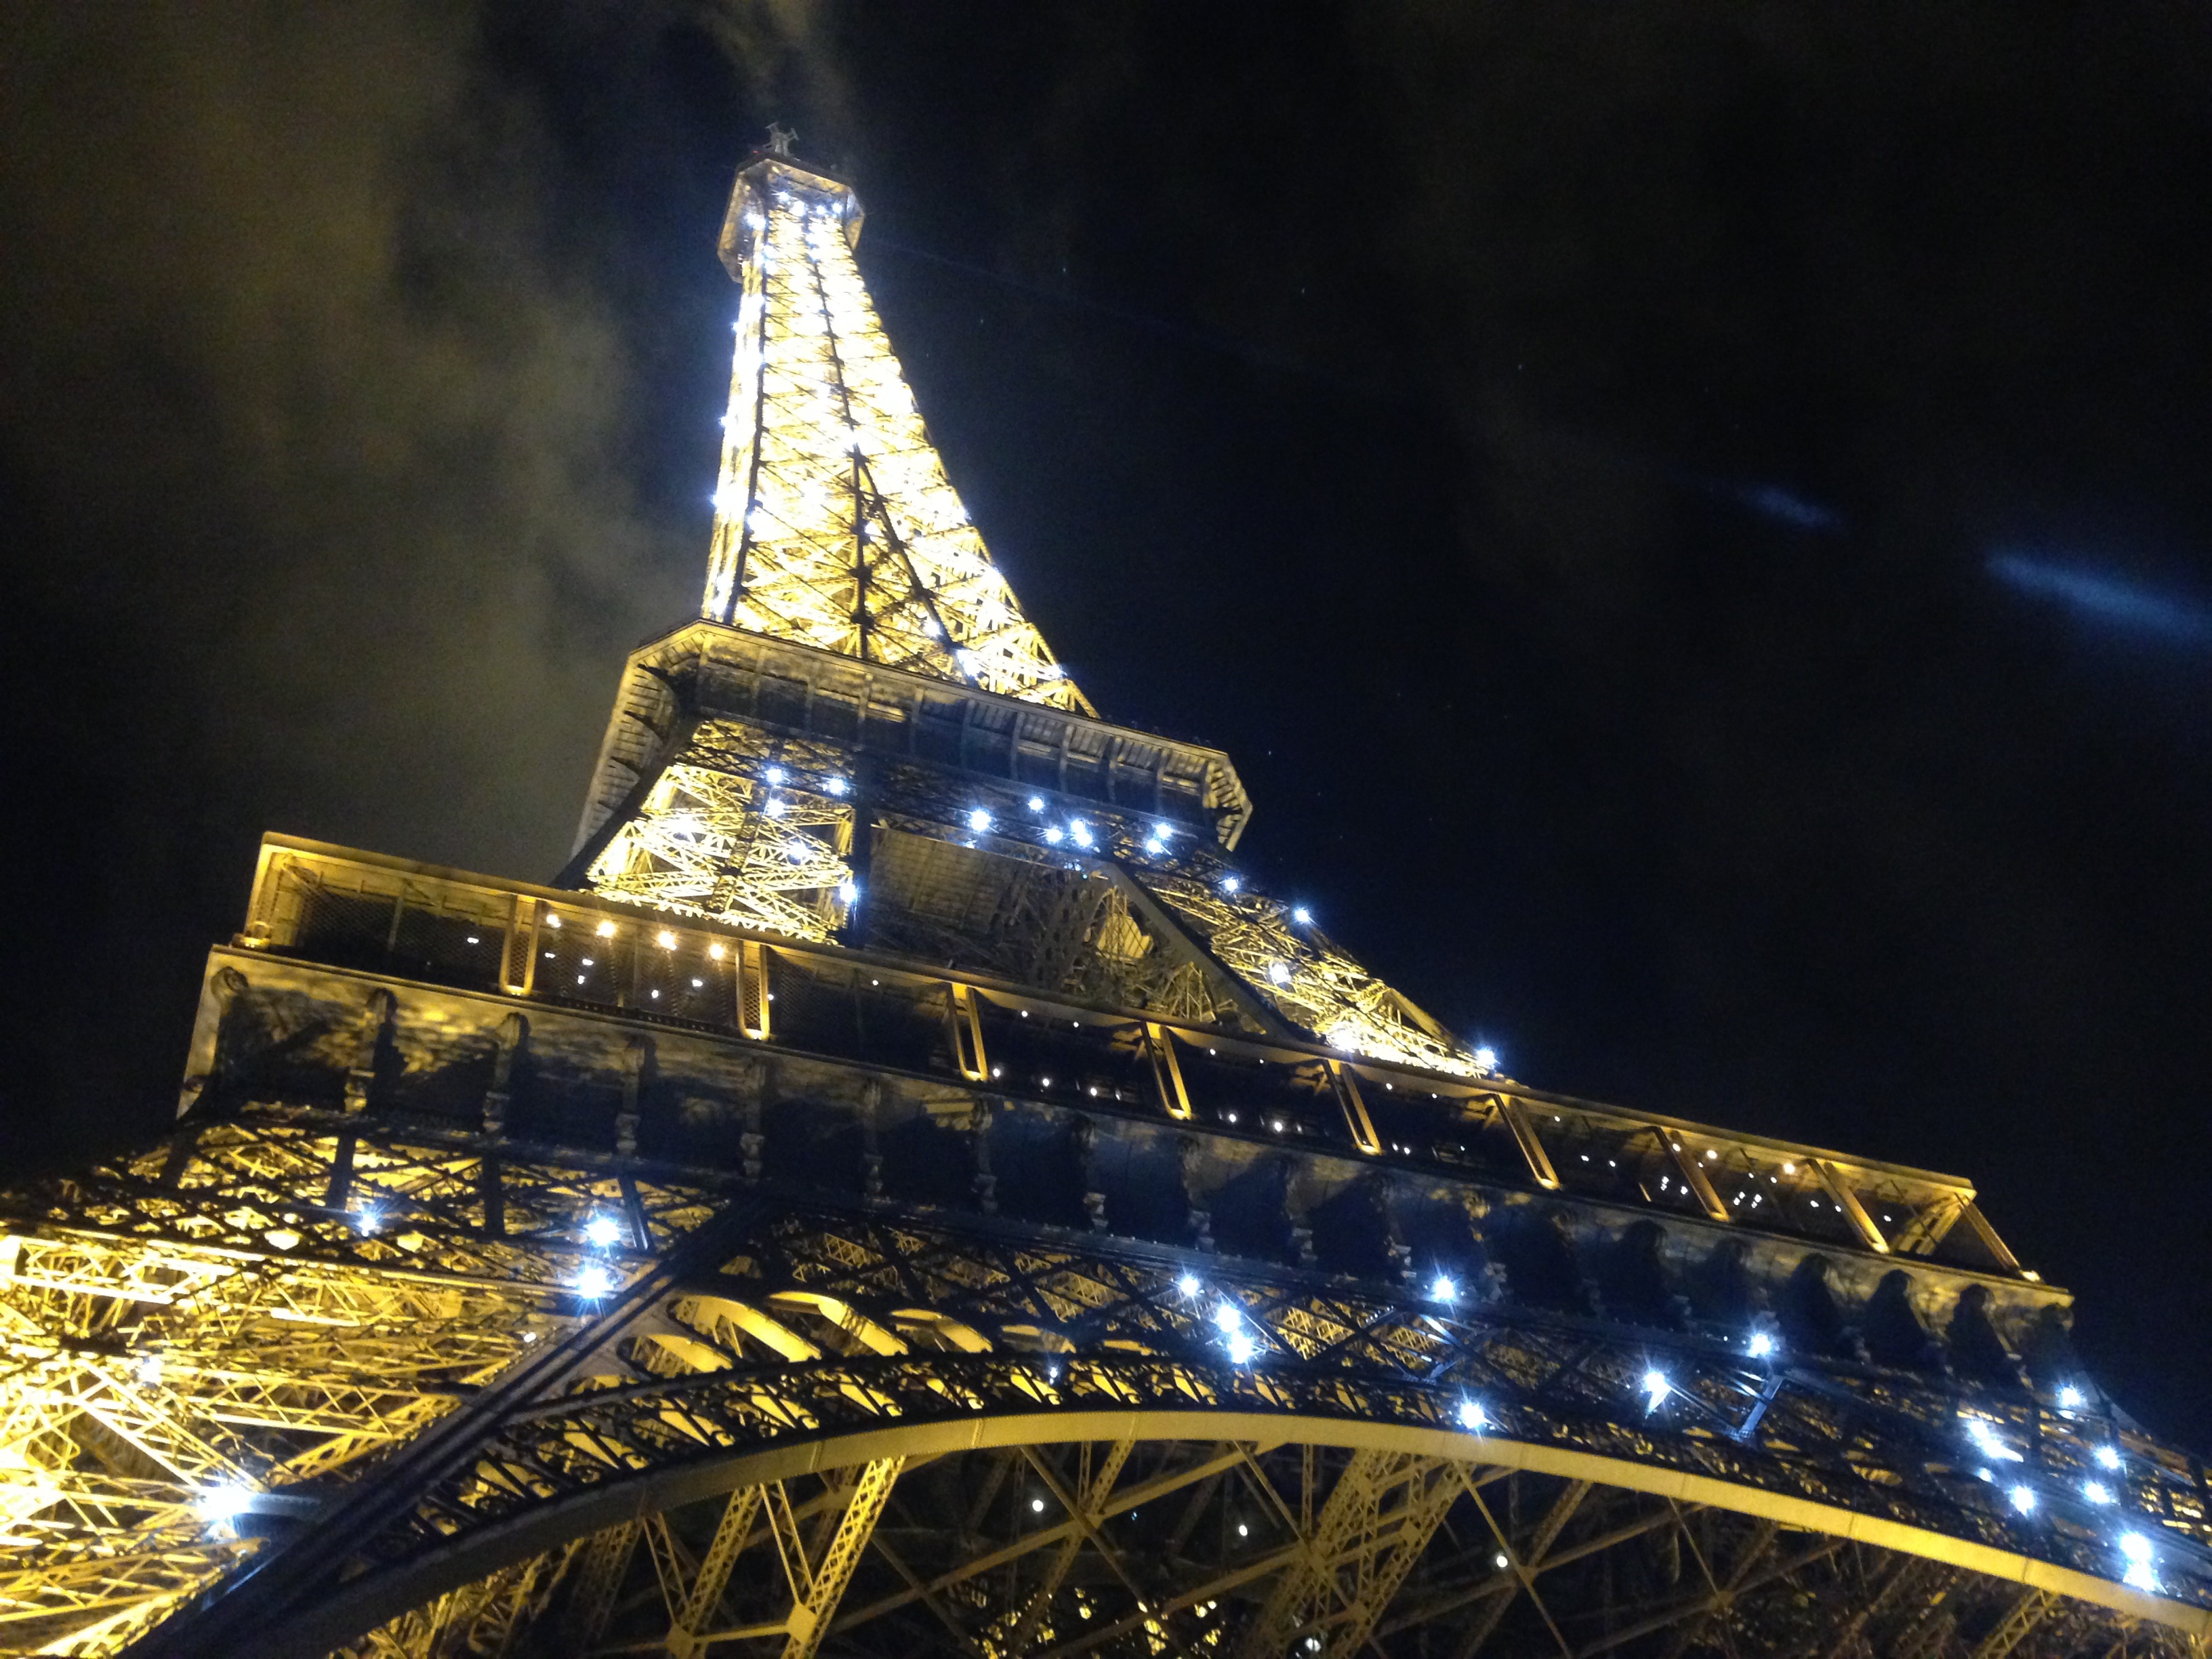
light, architecture, sky, night, eiffel tower, paris, monument, travel, france, reflection, tower, landmark, christmas tree, christmas decoration, lights